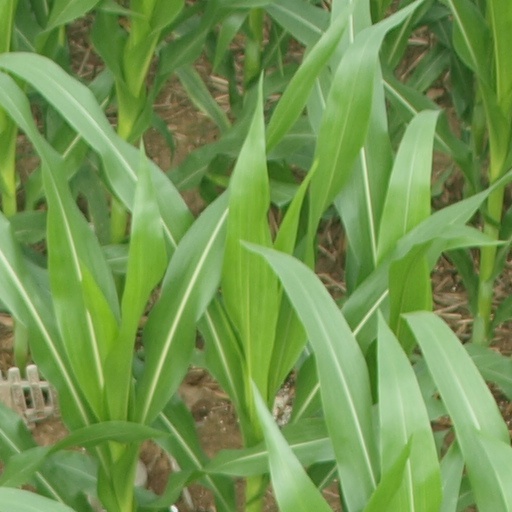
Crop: maize; corn